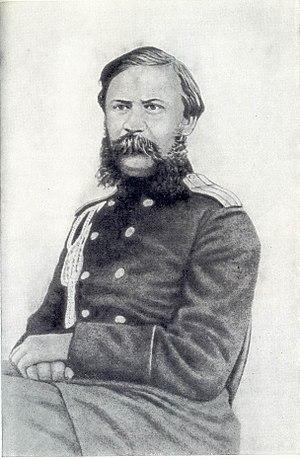
Piotr Lavrovitch Lavrov est un écrivain russe, mathématicien, philosophe et sociologue, colonel qui fut destitué en raison de ses affinités avec les socialistes révolutionnaires de narodniki et fut contraint de s'exiler en France en 1870.